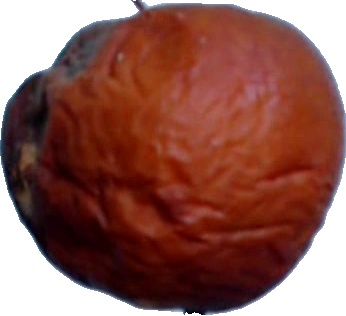
Label: apple_rotten_1